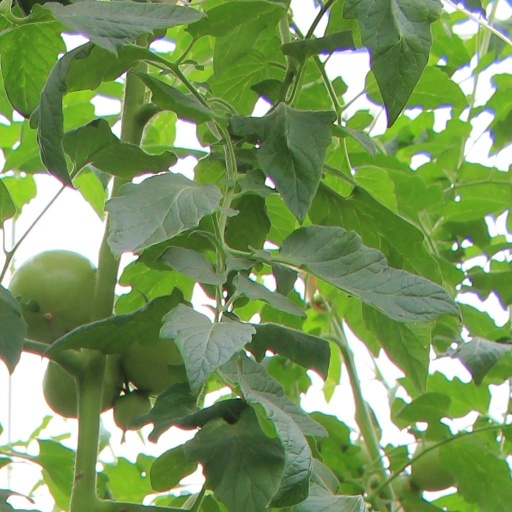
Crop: tomato